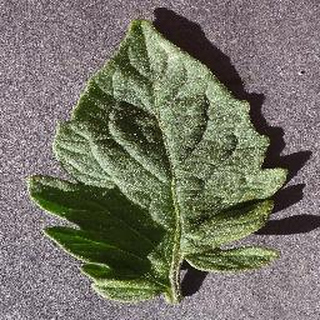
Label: healthy_tomato